Knucklehead (2010 film)

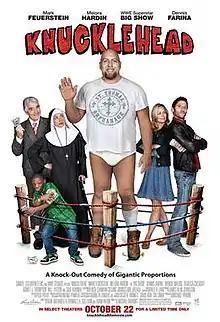
Promotional poster

Knucklehead is a 2010 American comedy film starring Big Show (Paul Wight), Melora Hardin, Mark Feuerstein, and Dennis Farina. It was released on October 22, 2010 in select theaters and garnered strongly negative reviews from critics, who found fault in the film's premise, execution, and clichéd tropes. The DVD was released on November 9, 2010. Farina later called it the most embarrassing project of his career.